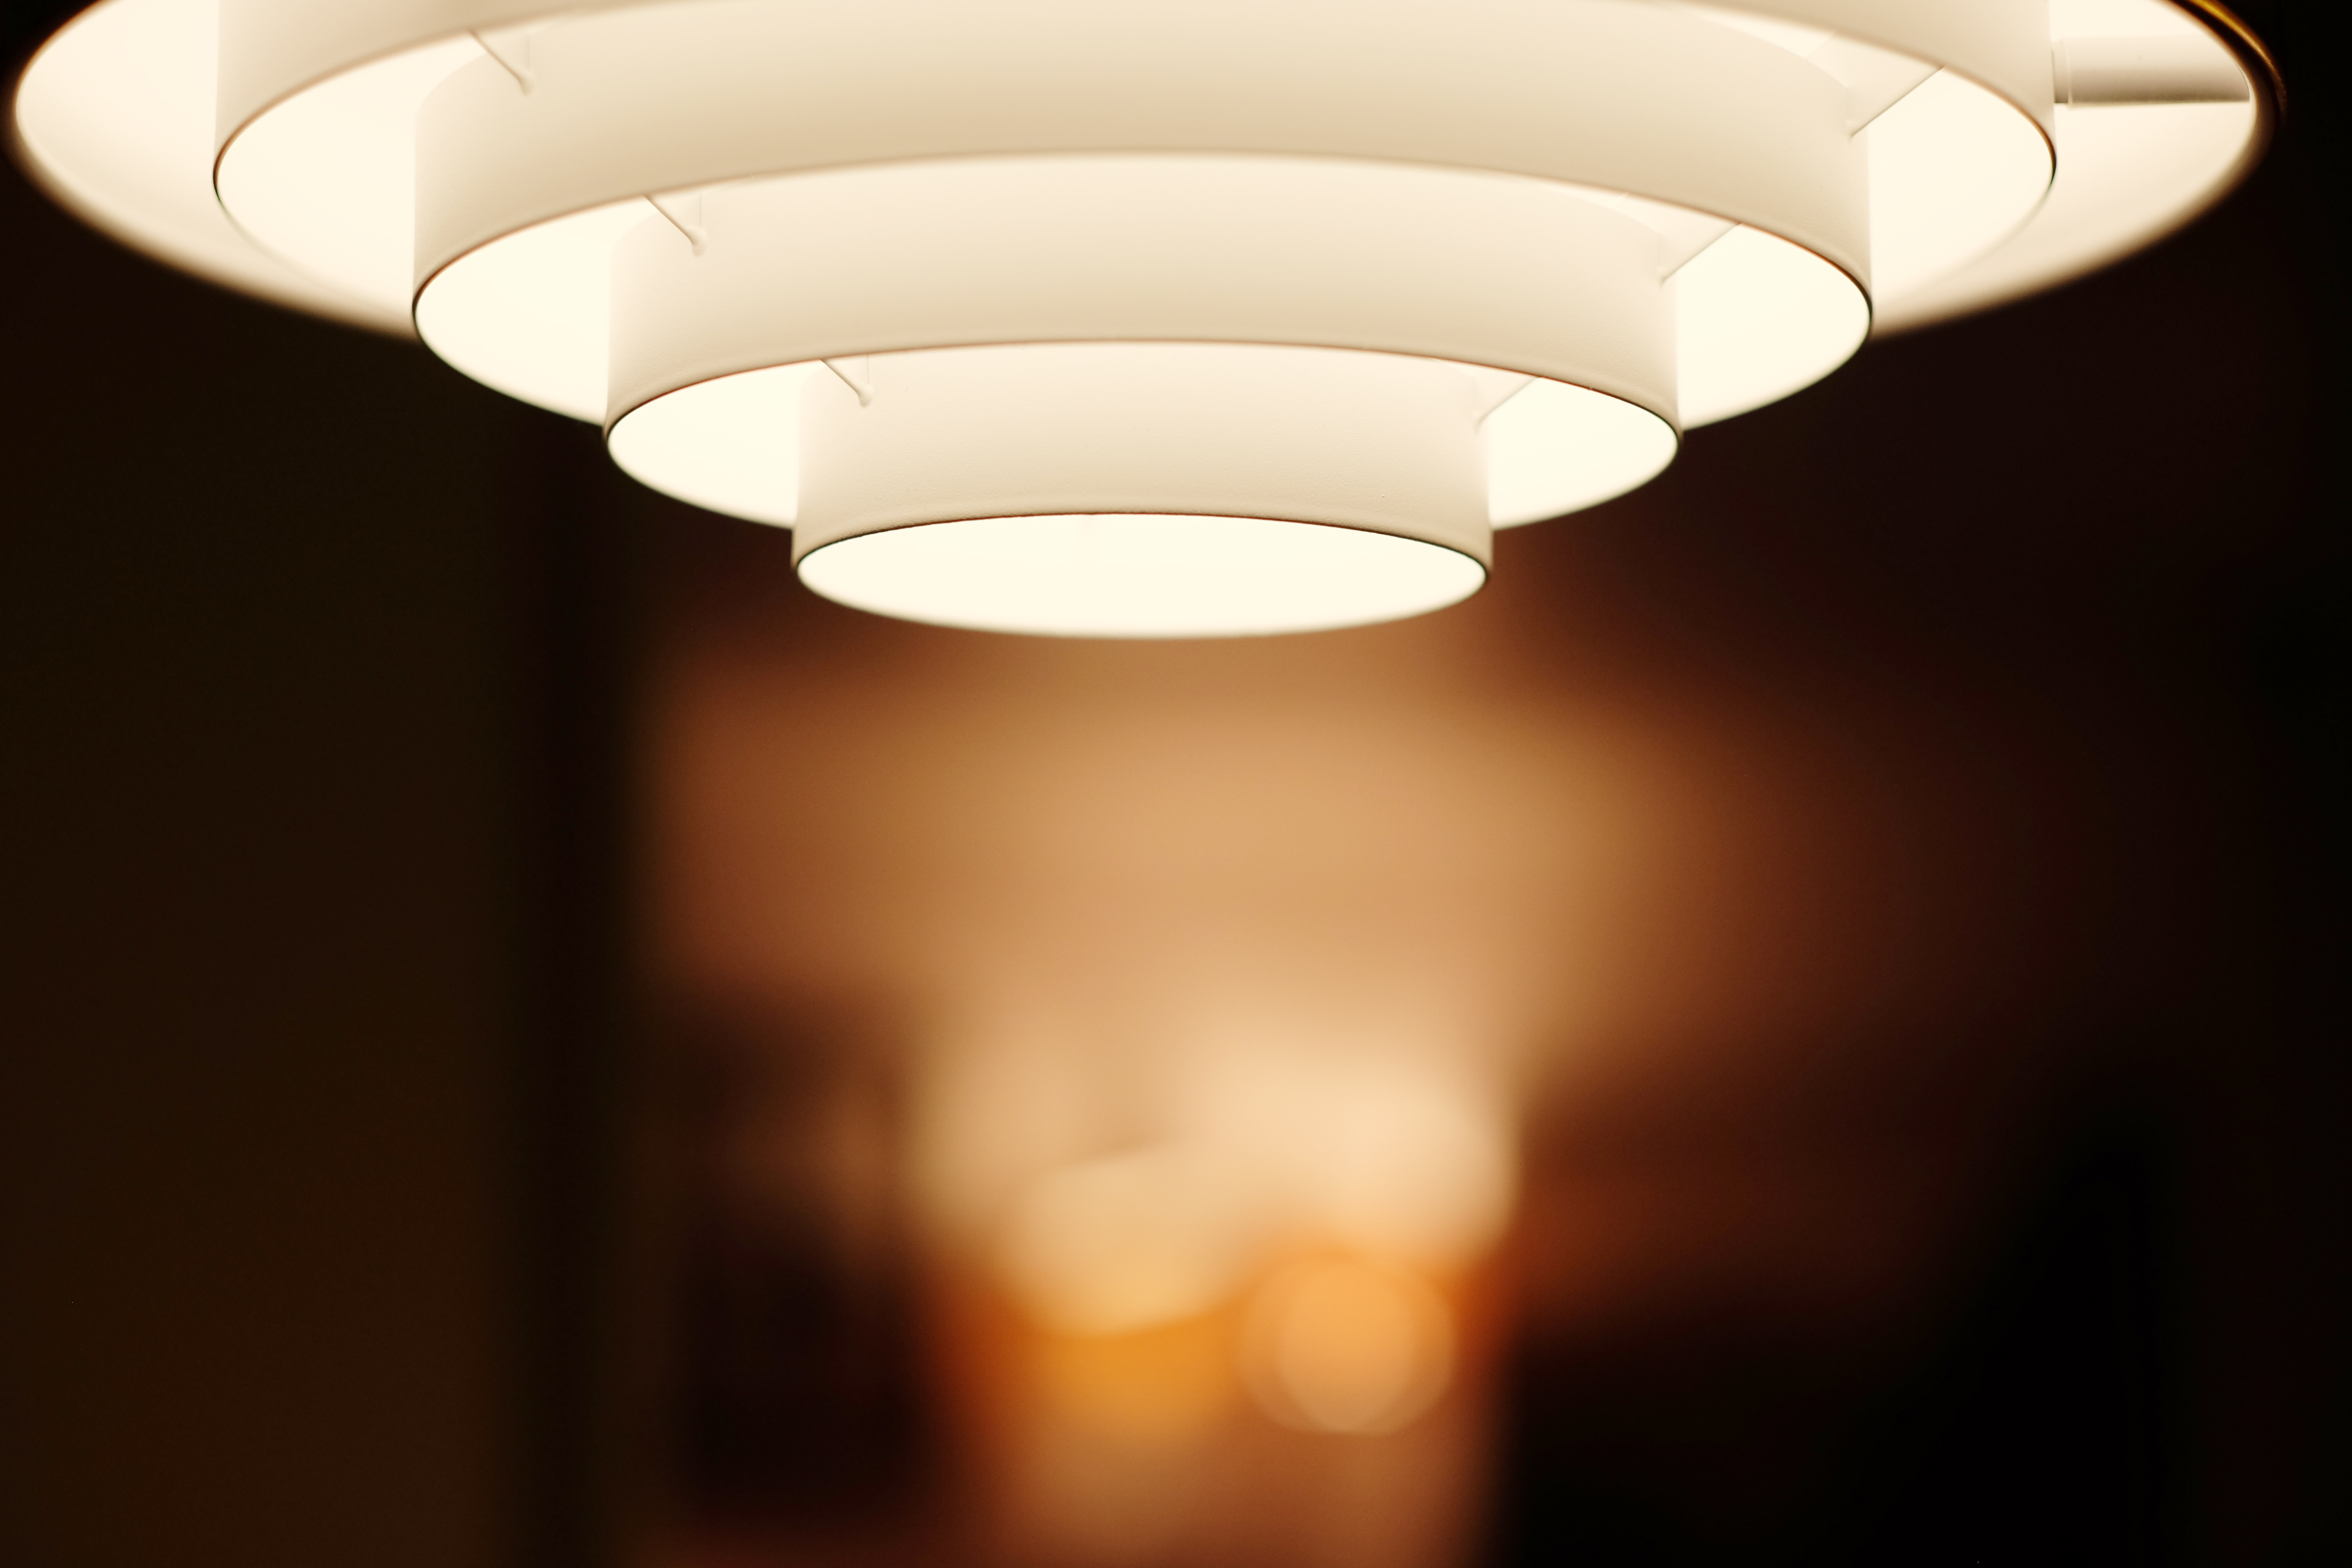
light, night, ceiling, reflection, darkness, lamp, lampshade, lighting, circle, light fixture, minimal, shape, incandescent light bulb